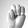
ASL letter: M